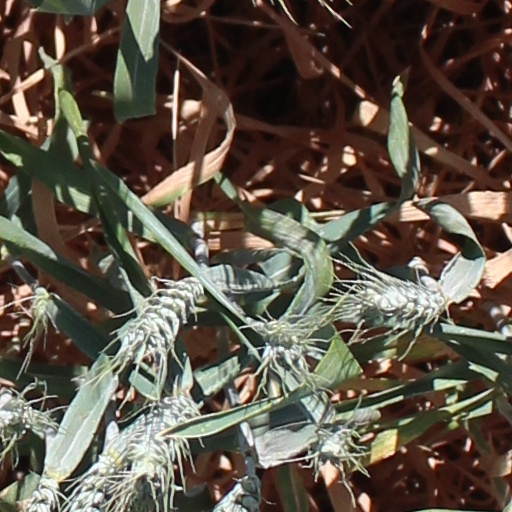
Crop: wheat